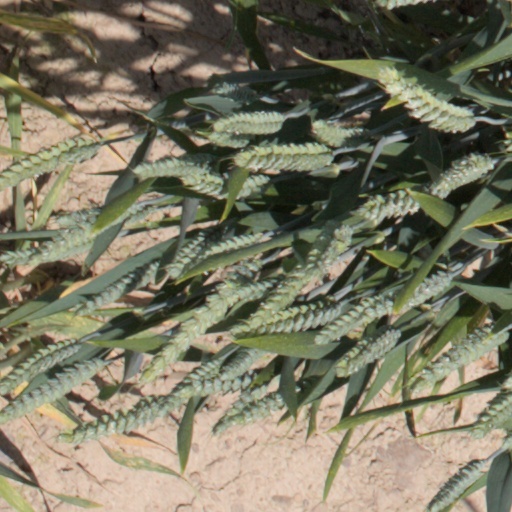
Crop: wheat